Grumman TBF Avenger

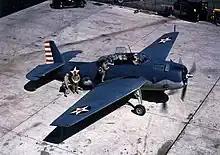
TBF-1 Avenger early in 1942. Note the red spot centered in the U.S. roundel and flag-inspired fin flash on the rudder, both of which were removed prior to the Battle of Midway to avoid confusion with Japanese insignia.

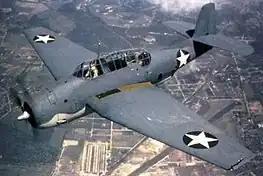
TBF Avenger in mid-1942

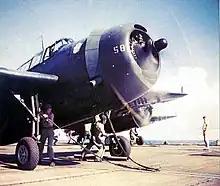
TBF Avenger ready for catapult launch

The Douglas TBD Devastator, the U.S. Navy's main torpedo bomber introduced in 1935, was obsolete by 1939. Bids were accepted from several companies, but Grumman's TBF design was selected as the replacement for the TBD and in April 1940 two prototypes were ordered by the Navy. Designed by Leroy Grumman, the first prototype was called the "XTBF-1". It was first flown on 7 August 1941. Although one of the first two prototypes crashed near Brentwood, New York, rapid production continued.